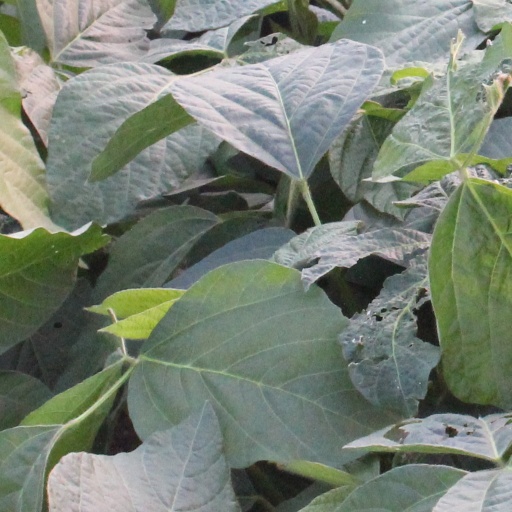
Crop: soybean